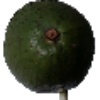
Label: Avocado 1